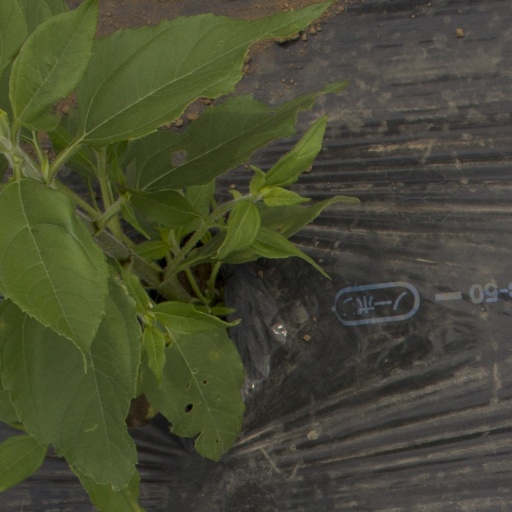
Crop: Jerusalem artichoke